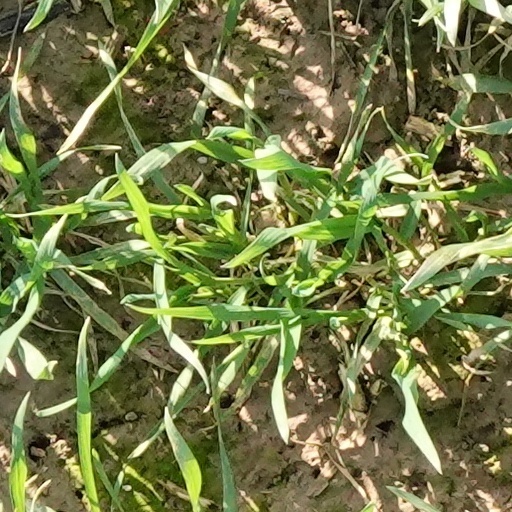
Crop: wheat